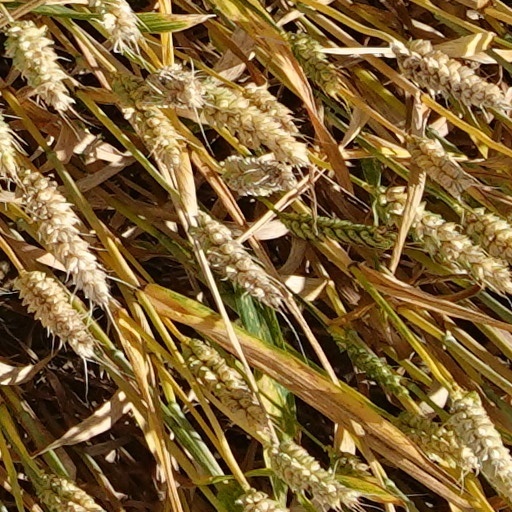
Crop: wheat